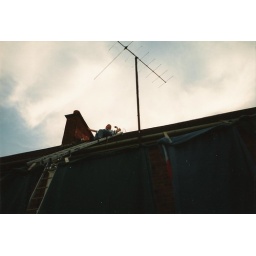
Posing on the roof of our house in Saxton Road